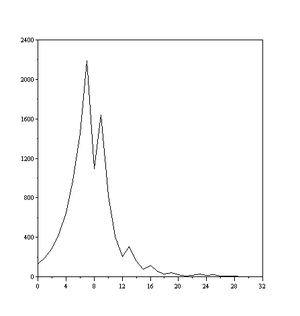
En mathématiques, on appelle suite de Syracuse une suite d'entiers naturels définie de la manière suivante : on part d'un nombre entier plus grand que zéro ; s’il est pair, on le divise par 2 ; s’il est impair, on le multiplie par 3 et on ajoute 1. En répétant l’opération, on obtient une suite d'entiers positifs dont chacun ne dépend que de son prédécesseur.